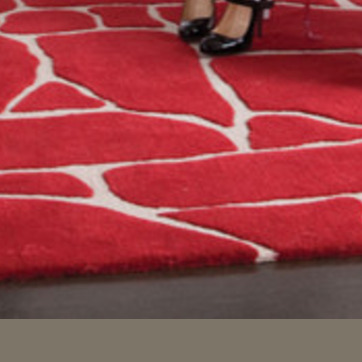
Material: carpet